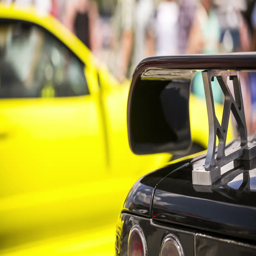
close - up footage of an original spoiler of a black sportive car with the yellow one and people walking on blurred background